Fortnite Creative

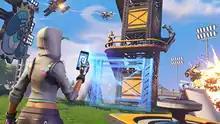
Promotional artwork

Fortnite Creative is a sandbox game, developed and published by Epic Games, part of the video game "Fortnite". It was released on December 6, 2018, for Android, iOS, macOS, Nintendo Switch, PlayStation 4, Windows, and Xbox One, in November 2020 for PlayStation 5 and Xbox Series X/S, and on June 6, 2025 for Nintendo Switch 2.